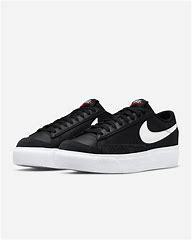
Brand: Nike
Model: Blazer Platform